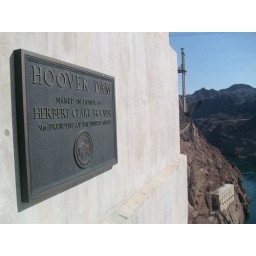
The dedication plaque on Hoover Dam. The new bridge they are building can be seen in the background.